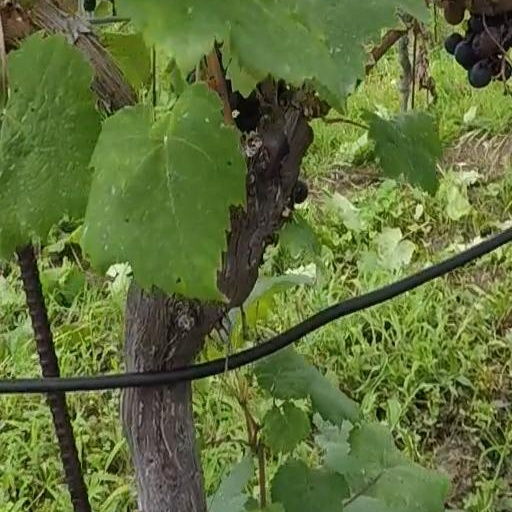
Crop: grape